Nureddin Pasha

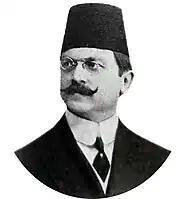
Ali Kemal Bey

During his time as a commander in İzmit, Nureddin Pasha arranged the kidnapping of former Minister of Interior Ali Kemal Bey. According to retired Staff Colonel Rahmi Apak (1887–1963) Ali Kemal was seized on 4 November 1922 by two police commissars named Mazlûm and Cem, whom historian Cemal Kutay (1909–2006) identified by agents of the secret organization M. M. (ﻡﻡ, Mim Mim, abbreviation of "Müsellâh Müdâfaa-i Milliye" means Armed National Defence) while at a barber's shop in / in front of the Tokatlıyan Hotel and taken out of the British zone to Kumkapı. At night Ali Kemal was put on and brought to İzmit. Staff Captain Rahmi (Apak) ordered a reserve officer Necip Ali (Küçüka) (1892–1941), who was the intern prosecutor, to examine Ali Kemal Bey. After that Ali Kemal Bey was called by Nureddin Pasha. Nureddin Pasha told Ali Kemal to transfer to the military court and Ali Kemal Bey replied that "I'm ready to go to court". But Nureddin Pasha ordered Rahmi: